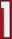
Number: 1